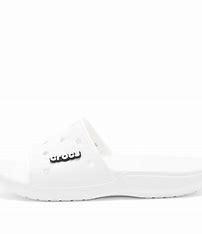
Brand: Crocs
Model: 100